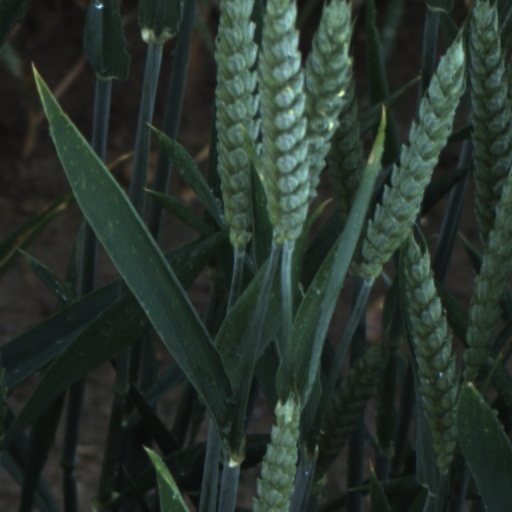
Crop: wheat